William Harper Jr.

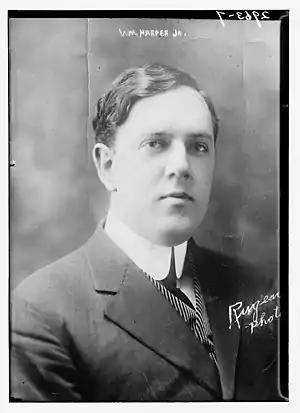

William Harper Jr. was an American pioneer aviator and aviation engineer with the Wright brothers.